Question: Please indicate a possible affordance area of the fanny pack that can be used for holding
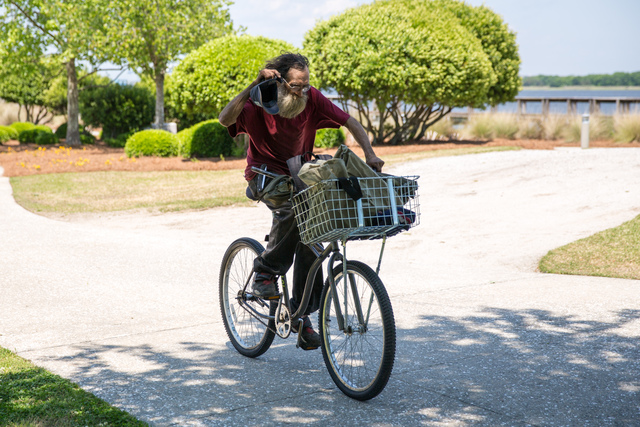
Answer: [244.5, 181, 286.5, 203]